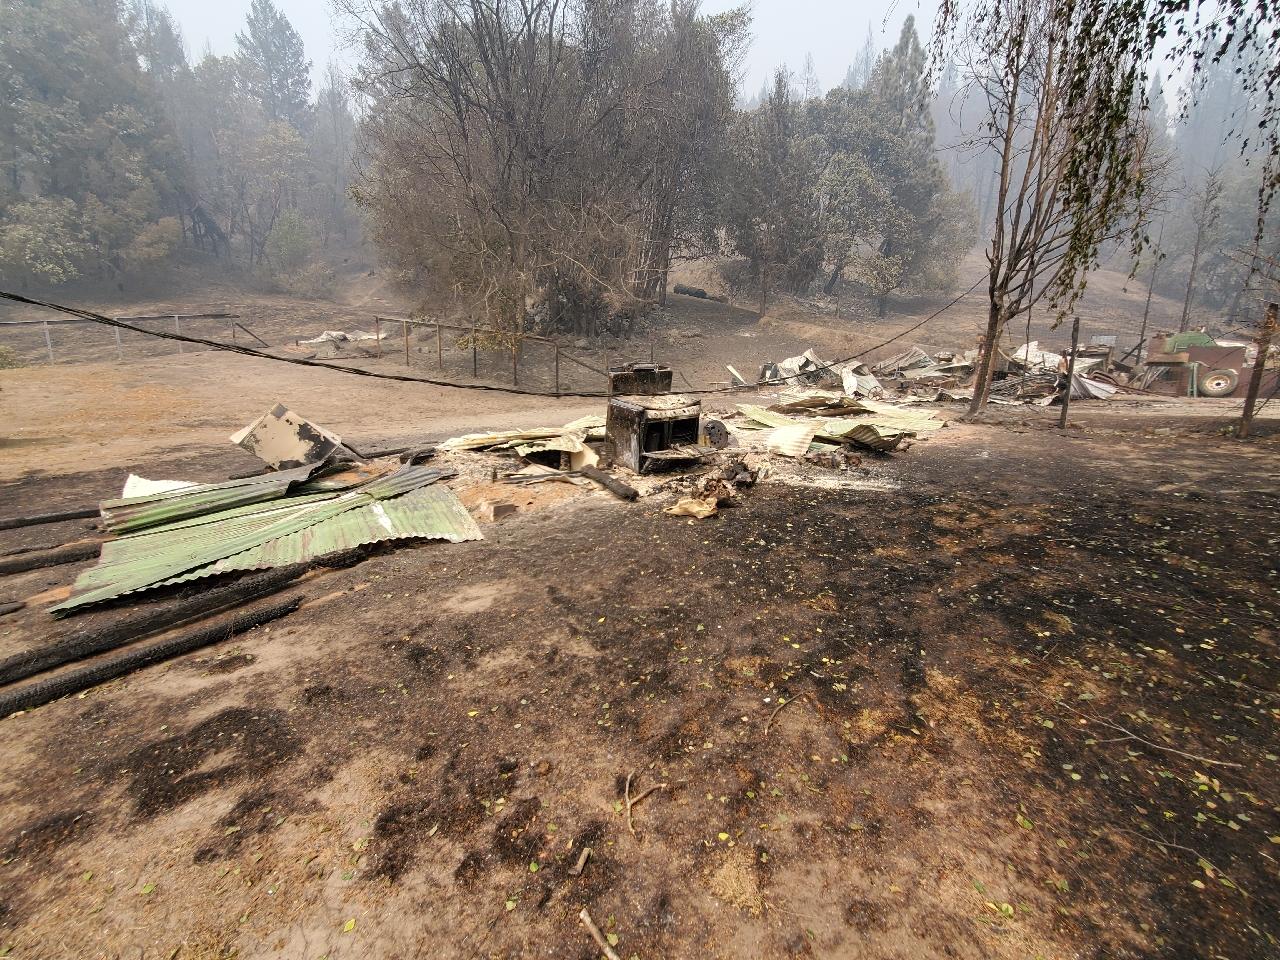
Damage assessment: destroyed